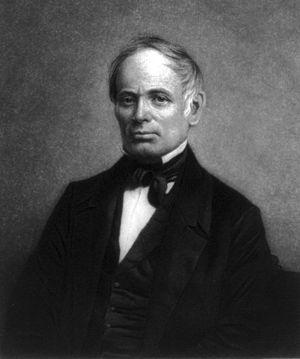
William Lloyd Garrison est un abolitionniste et éditeur qui a consacré sa vie à lutter contre l'esclavagisme et les préjudices fondés sur la race, en prônant une réforme morale et apolitique pour l'émancipation immédiate de tous les esclaves, qu'il voyait comme une nécessité absolue découlant de la doctrine chrétienne de « non-résistance », liée à la reconnaissance des droits égaux pour les femmes, et seule compatible avec la Règle d'or, le droit naturel et les idéaux républicains.
Adin Ballou est un Américain qui a développé le concept de « non-résistance chrétienne » durant la lutte abolitionniste et fondé une communauté basée sur l'idéal du christianisme primitif.